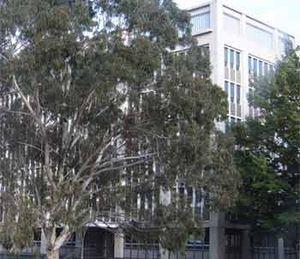
"ANZAC Parade est un des grands axes publics de Canberra, la capitale de l""Australie. Long de 1,2 kilomètre et large de 55 mètres, il est utilisé pour la commémoration des grands évènements militaires australiens et est bordé de nombreux monuments mémoriaux militaires.